José María Osorio de Moscoso y Carvajal

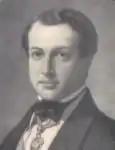
José María Osorio de Moscoso y Carvajal

José María Osorio de Moscoso y Carvajal (Madrid, 12 April 1828 - Cabra, 4 November 1881) was a Spanish aristocrat and politician who had numerous noble titles such as Duke of Sessa and Count of Cabra. He was also the husband of the Infanta Luisa Teresa of Spain.